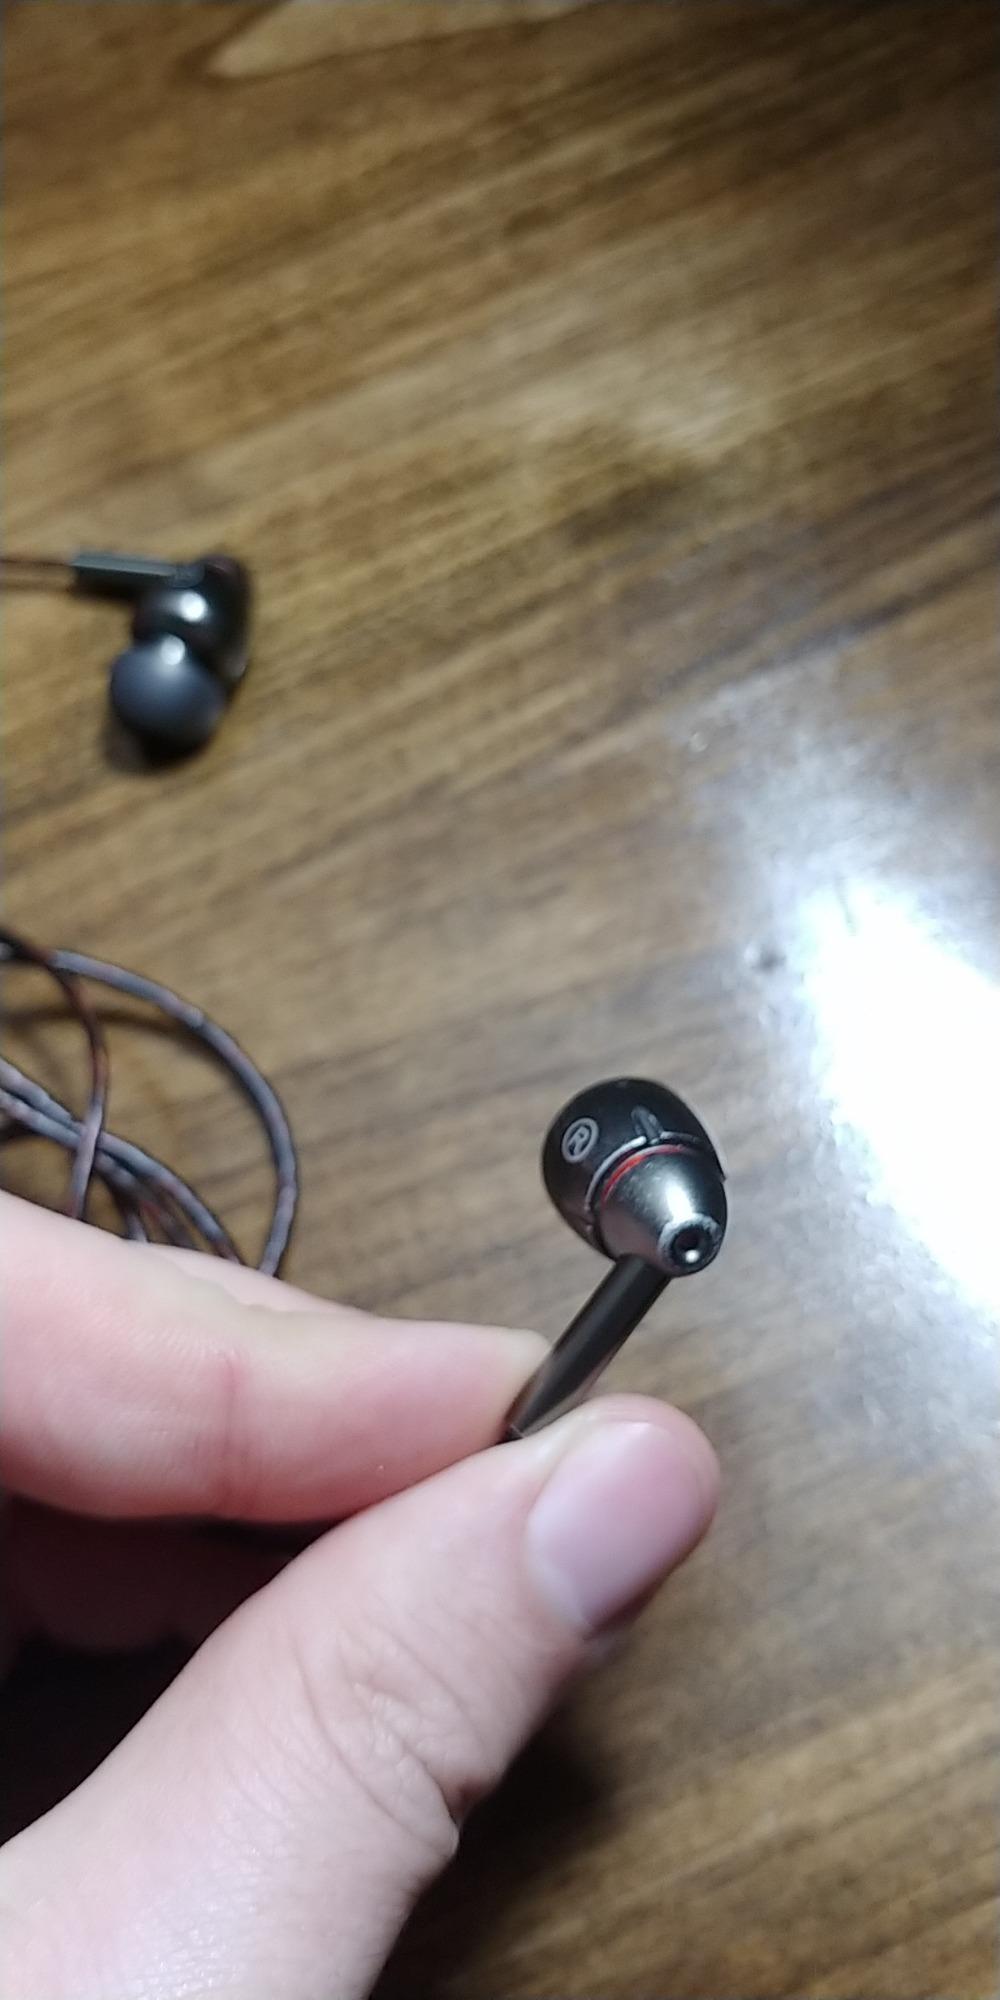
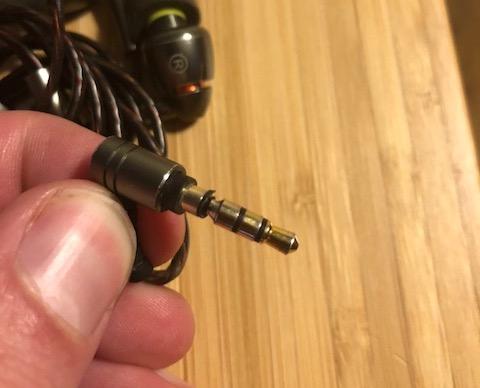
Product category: headphones
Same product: yes